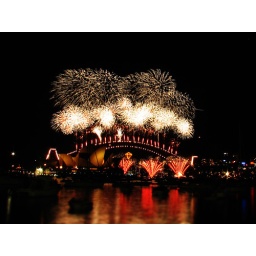
Fireworks at the harbour bridge and Opera house in Sydney